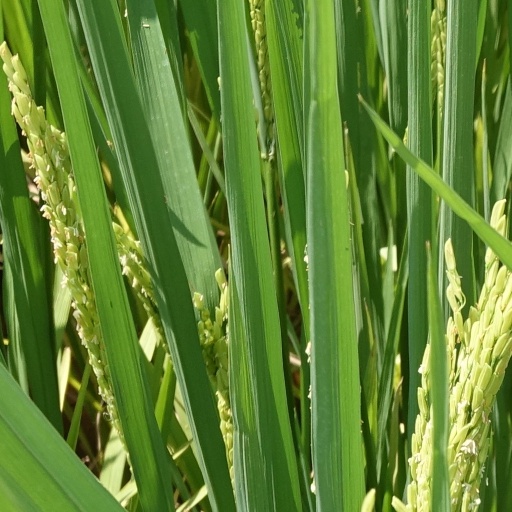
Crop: rice